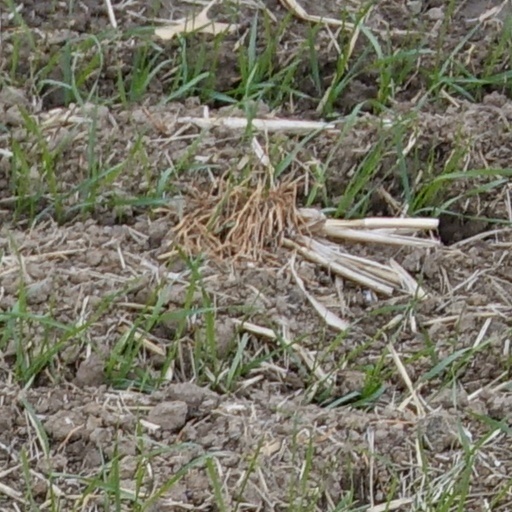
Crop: wheat